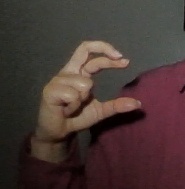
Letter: thal